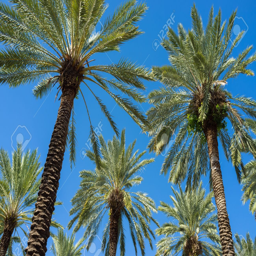
beautiful tall palm trees against a blue sky in stock photo - 16172921